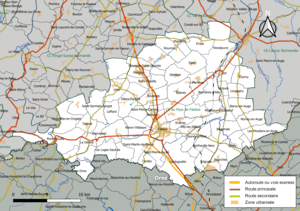
Carte géographique de la Communauté de communes du pays de Falaise, département du Calvados, France. Composition au 1er janvier 2019.
La communauté de communes du Pays de Falaise est une communauté de communes française, située dans le département du Calvados, en région Normandie.